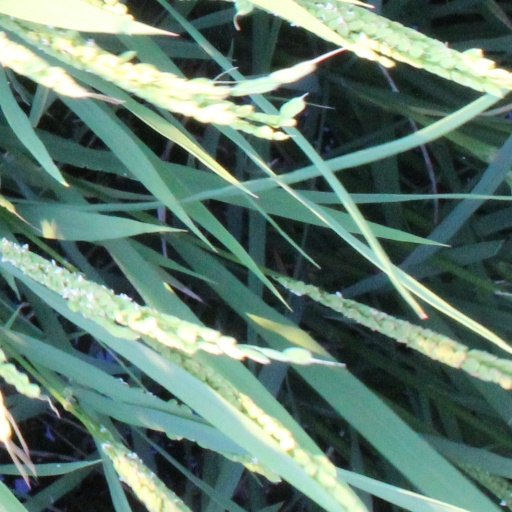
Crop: rice